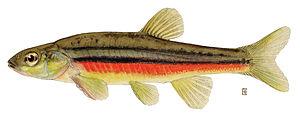
Chrosomus est un genre de poissons téléostéens de la famille des Cyprinidae et de l'ordre des Cypriniformes. Les espèces que regroupe ce genre étaient autrefois incluses dans le genre Phoxinus. Le genre Chrosomus se rencontre uniquement en Amérique du Nord, au Canada et aux États-Unis.
Cette liste commentée recense l'ichtyofaune d'eau douce au Québec. Elle répertorie les espèces de poissons dulçaquicoles québécois actuels et celles qui ont été récemment classifiées comme éteintes. Cette liste comporte 120 espèces réparties en 19 ordres et 26 familles, dont deux sont « en danger » et deux autres sont « vulnérables ».